Times Mirror Square

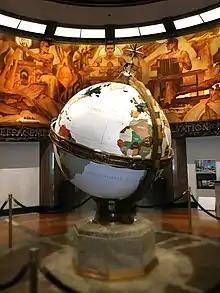
Lobby in the former Times building, 2018

The new underground Historic Broadway light rail station opened on June 16, 2023, on the 2nd Street side of the building, as part of the Regional Connector.